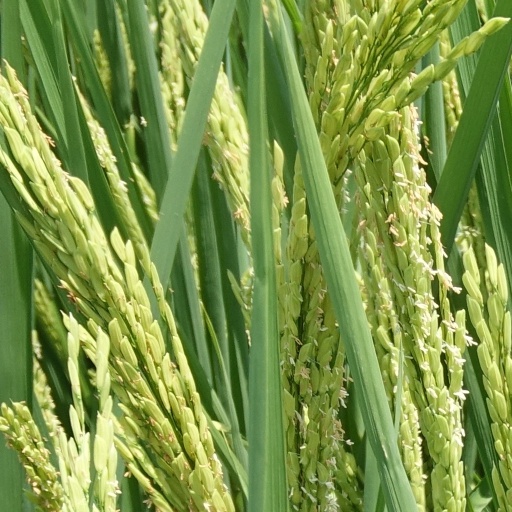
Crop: rice